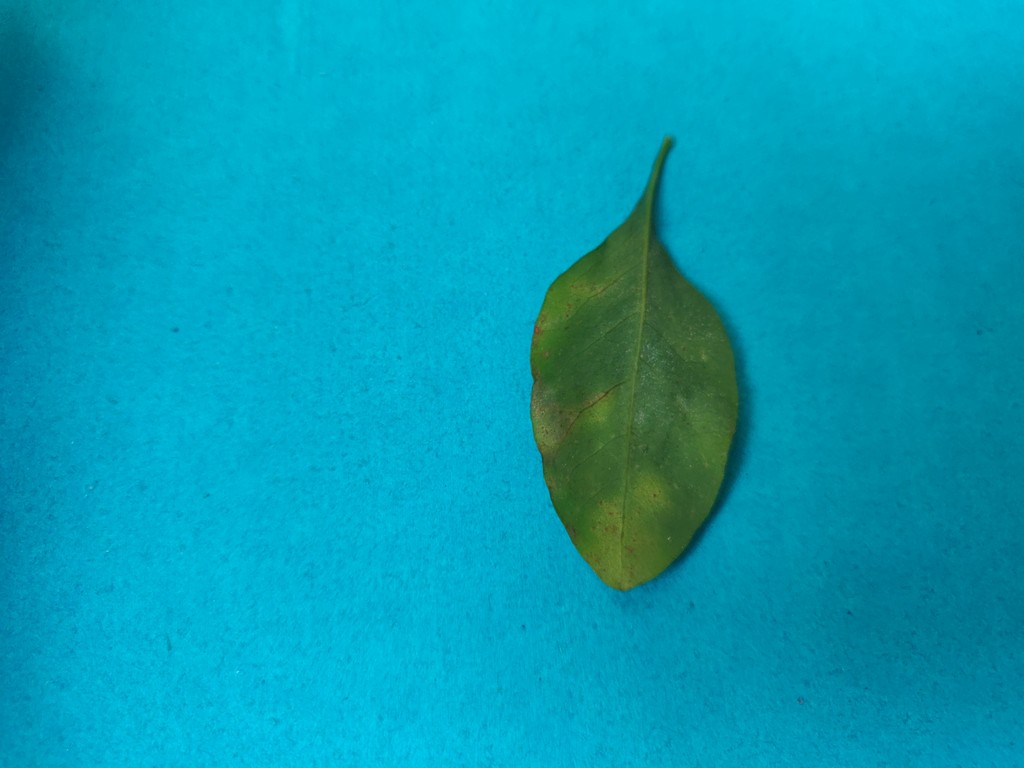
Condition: Unhealthy
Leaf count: single
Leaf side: back